Donald Cried

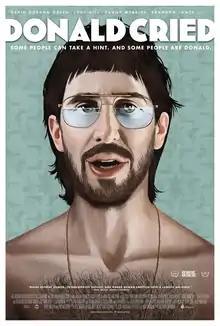
Theatrical release poster

Donald Cried is a 2016 American comedy-drama film written and directed by Kristopher Avedisian. The film stars Kristopher Avedisian, Jesse Wakeman, Louisa Krause and Ted Arcidi. The film was released on March 3, 2017, by The Orchard.